Moises Liebana

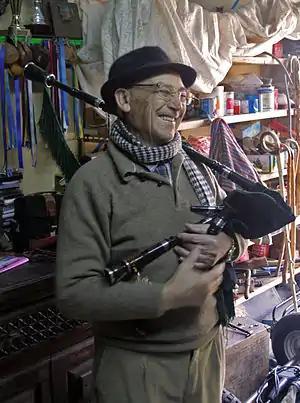

Moises Liebana (1930–2011) was a noted player of the gaita cabreiresa bagpipe of León Province, Spain, known for reviving such works as the "Danza del rey Nabucodonosor". In 2011, the Ayuntamiento de Truchas dedicated a plaza in Corporales to his memory.